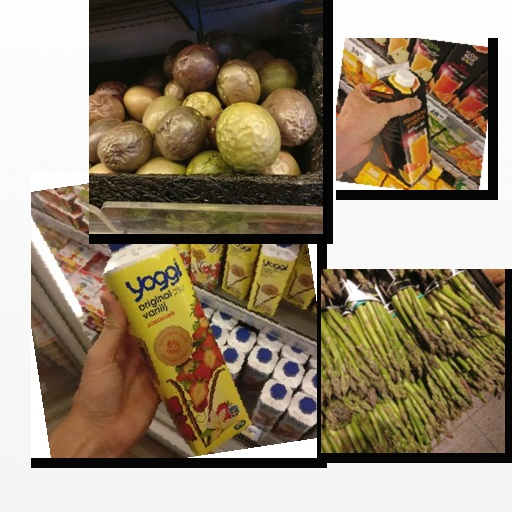
Food items: orange_red_grapefruit_juice, asparagus, passion_fruit, strawberry_yogurt